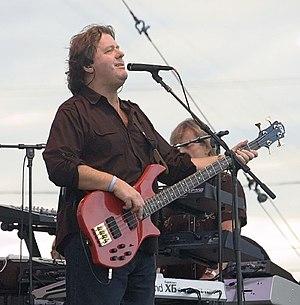
John Kenneth Wetton, né le 12 juin 1949 à Willington et décédé le 31 janvier 2017 à Bournemouth, était un auteur-compositeur-interprète et musicien britannique. Bassiste de profession, Il jouait également de la guitare et des claviers. Il est surtout connu pour avoir été bassiste et chanteur de King Crimson, ainsi que pour le groupe de jazz fusion UK en 1978, et finalement avec Asia depuis 1982.